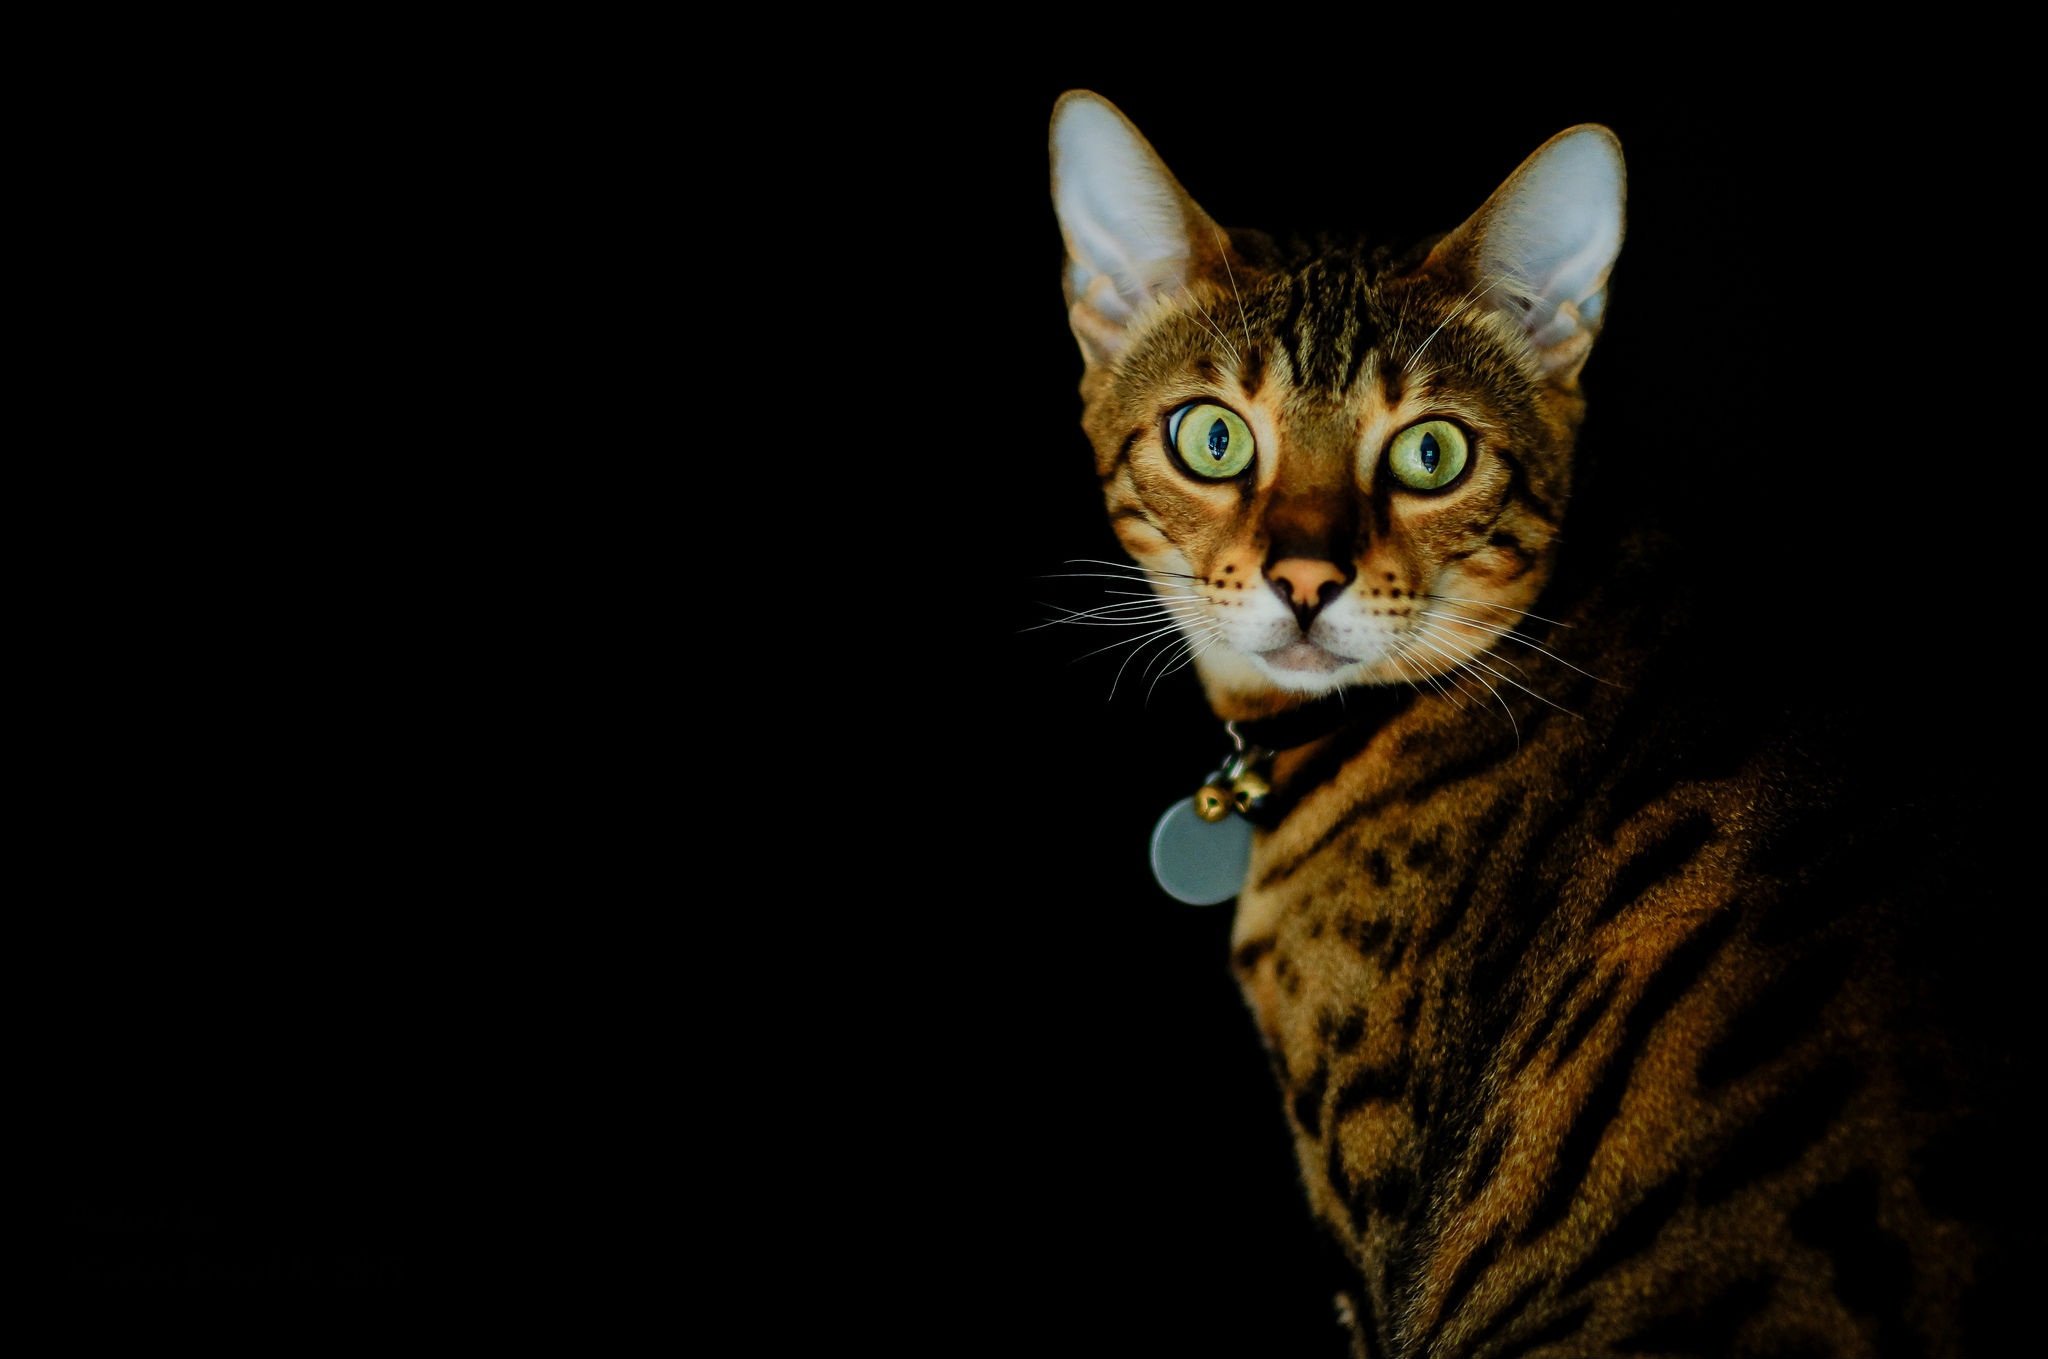
kitten, cat, mammal, black, whiskers, vertebrate, panthera, tigris, bengal, small to medium sized cats, cat like mammal, begalska